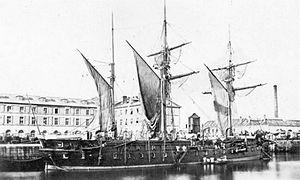
La classe Gauloise fut une classe de cuirassé à coque en fer de 1ᵉ classe construite pour la Marine française sur des plans de l'architecte naval Henri Dupuy de Lôme.